Hawaii (2013 film)

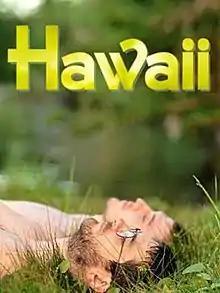
Theatrical release poster

Hawaii is a 2013 Spanish language gay romantic drama film by Argentine director Marco Berger. Set in rural Argentina, it tells the story of two young men from different social backgrounds coming to terms with their growing attraction for each other.